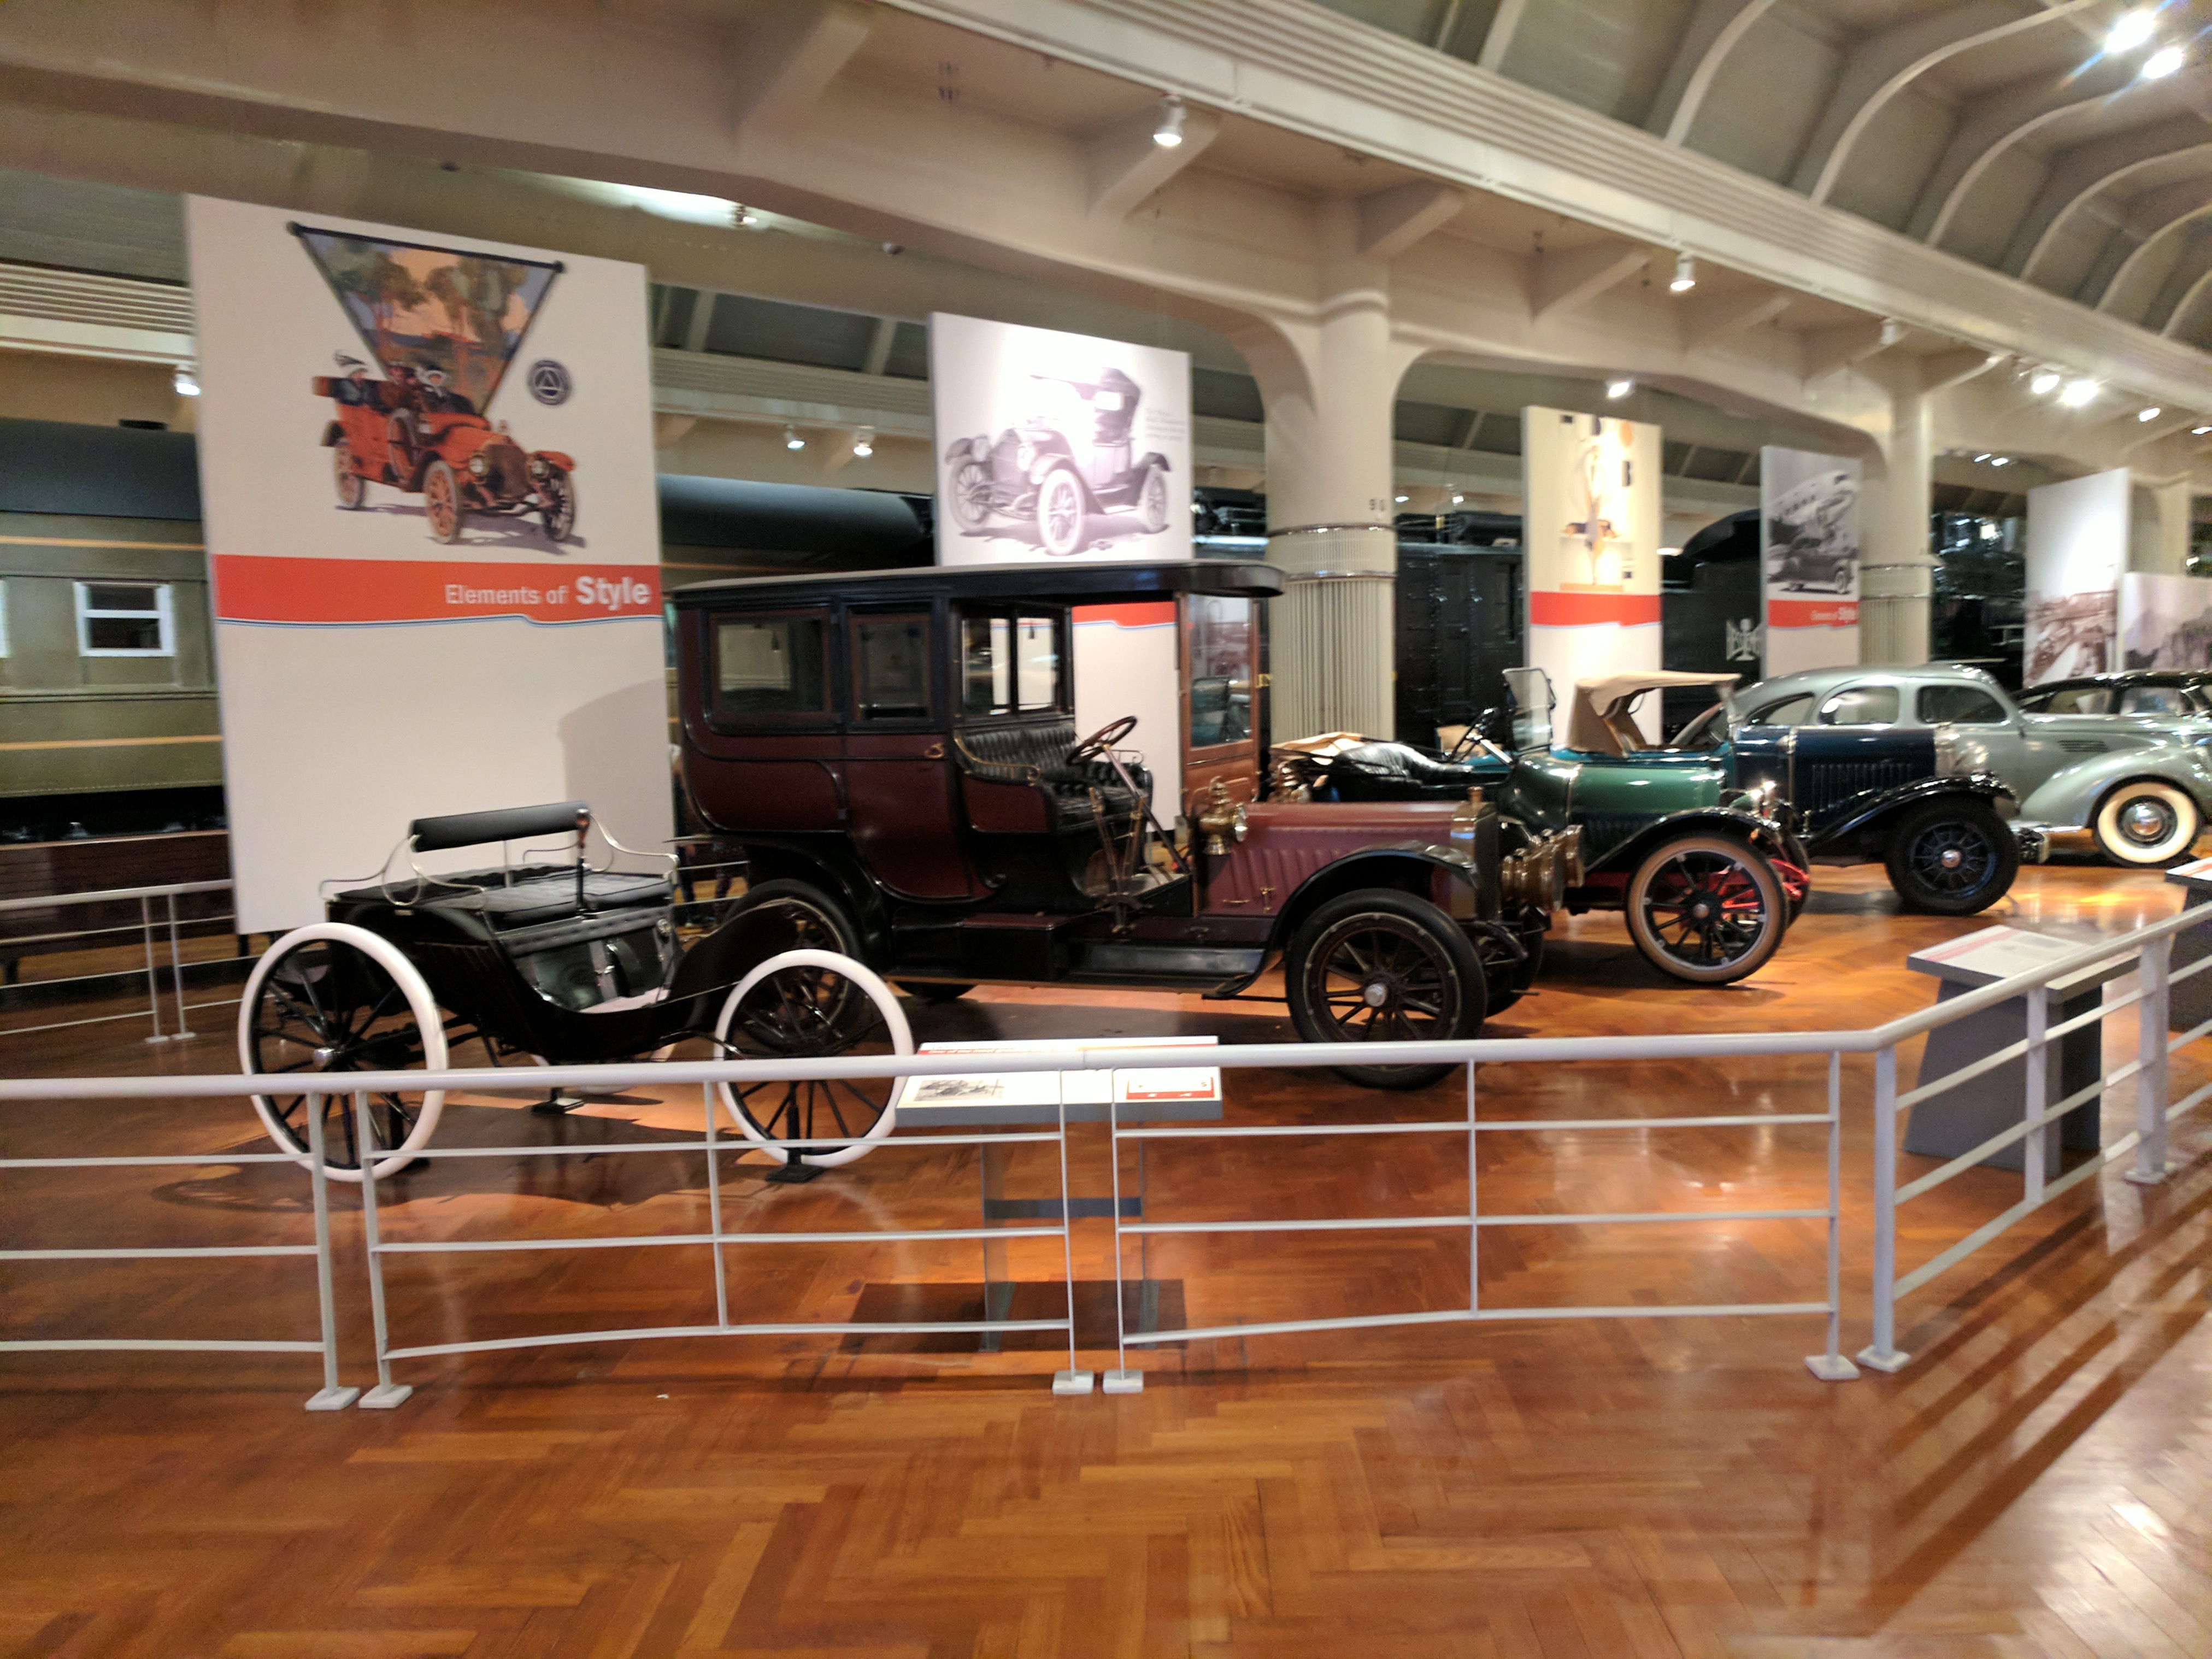
ford, museum, car, cars, auto, automobile, automobiles, machine, machines, motor vehicle, vehicle, vintage car, classic, antique car, mode of transport, classic car, tourist attraction, wheel, building, auto show, collection, flooring, floor, car dealership, shopping mall